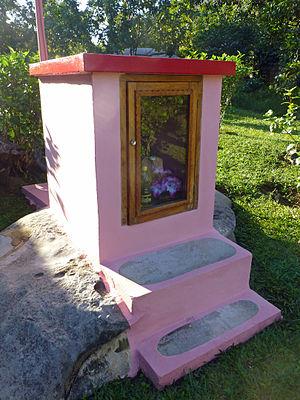
Syncrétisme religieux à Cuba